Answer in natural language. Consider the 3D positions of the objects in the scene and not just the 2D positions in the image. Is the centerpoint of  Window at a higher height than brown top white leg dining table? Choose between the following options: yes or no
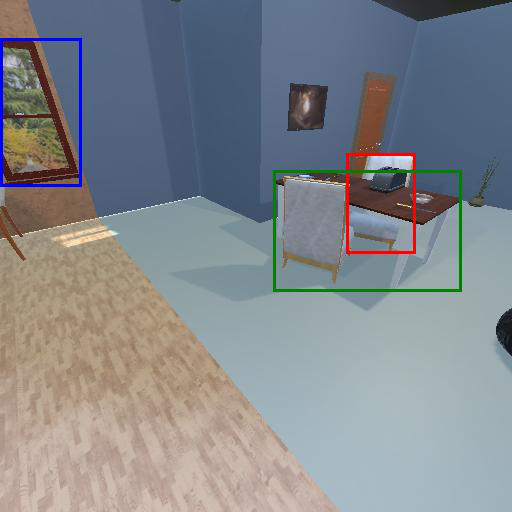
<answer>yes</answer>